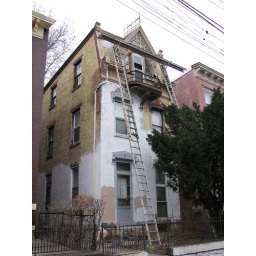
a house in the dayton street historic district